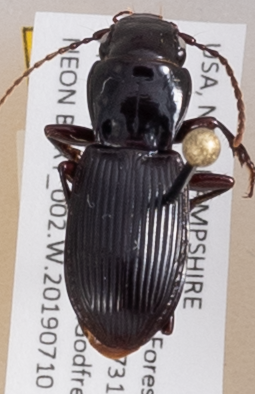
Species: Pterostichus rostratus
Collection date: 2019-07-10
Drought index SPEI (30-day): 0.334
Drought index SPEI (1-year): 1.28
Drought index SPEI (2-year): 0.664